Question: Please indicate a possible affordance area of the bed that can be used for sitting
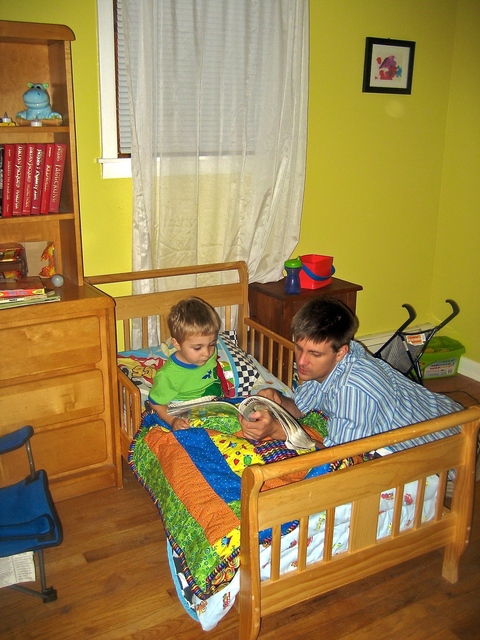
Answer: [115.921, 334.651, 448.492, 590.937]